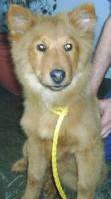
dog